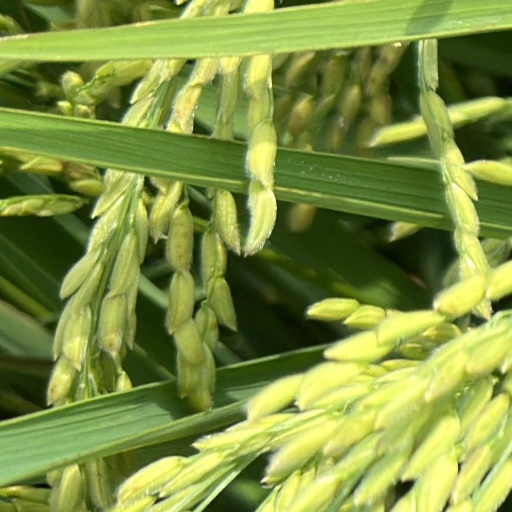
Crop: rice